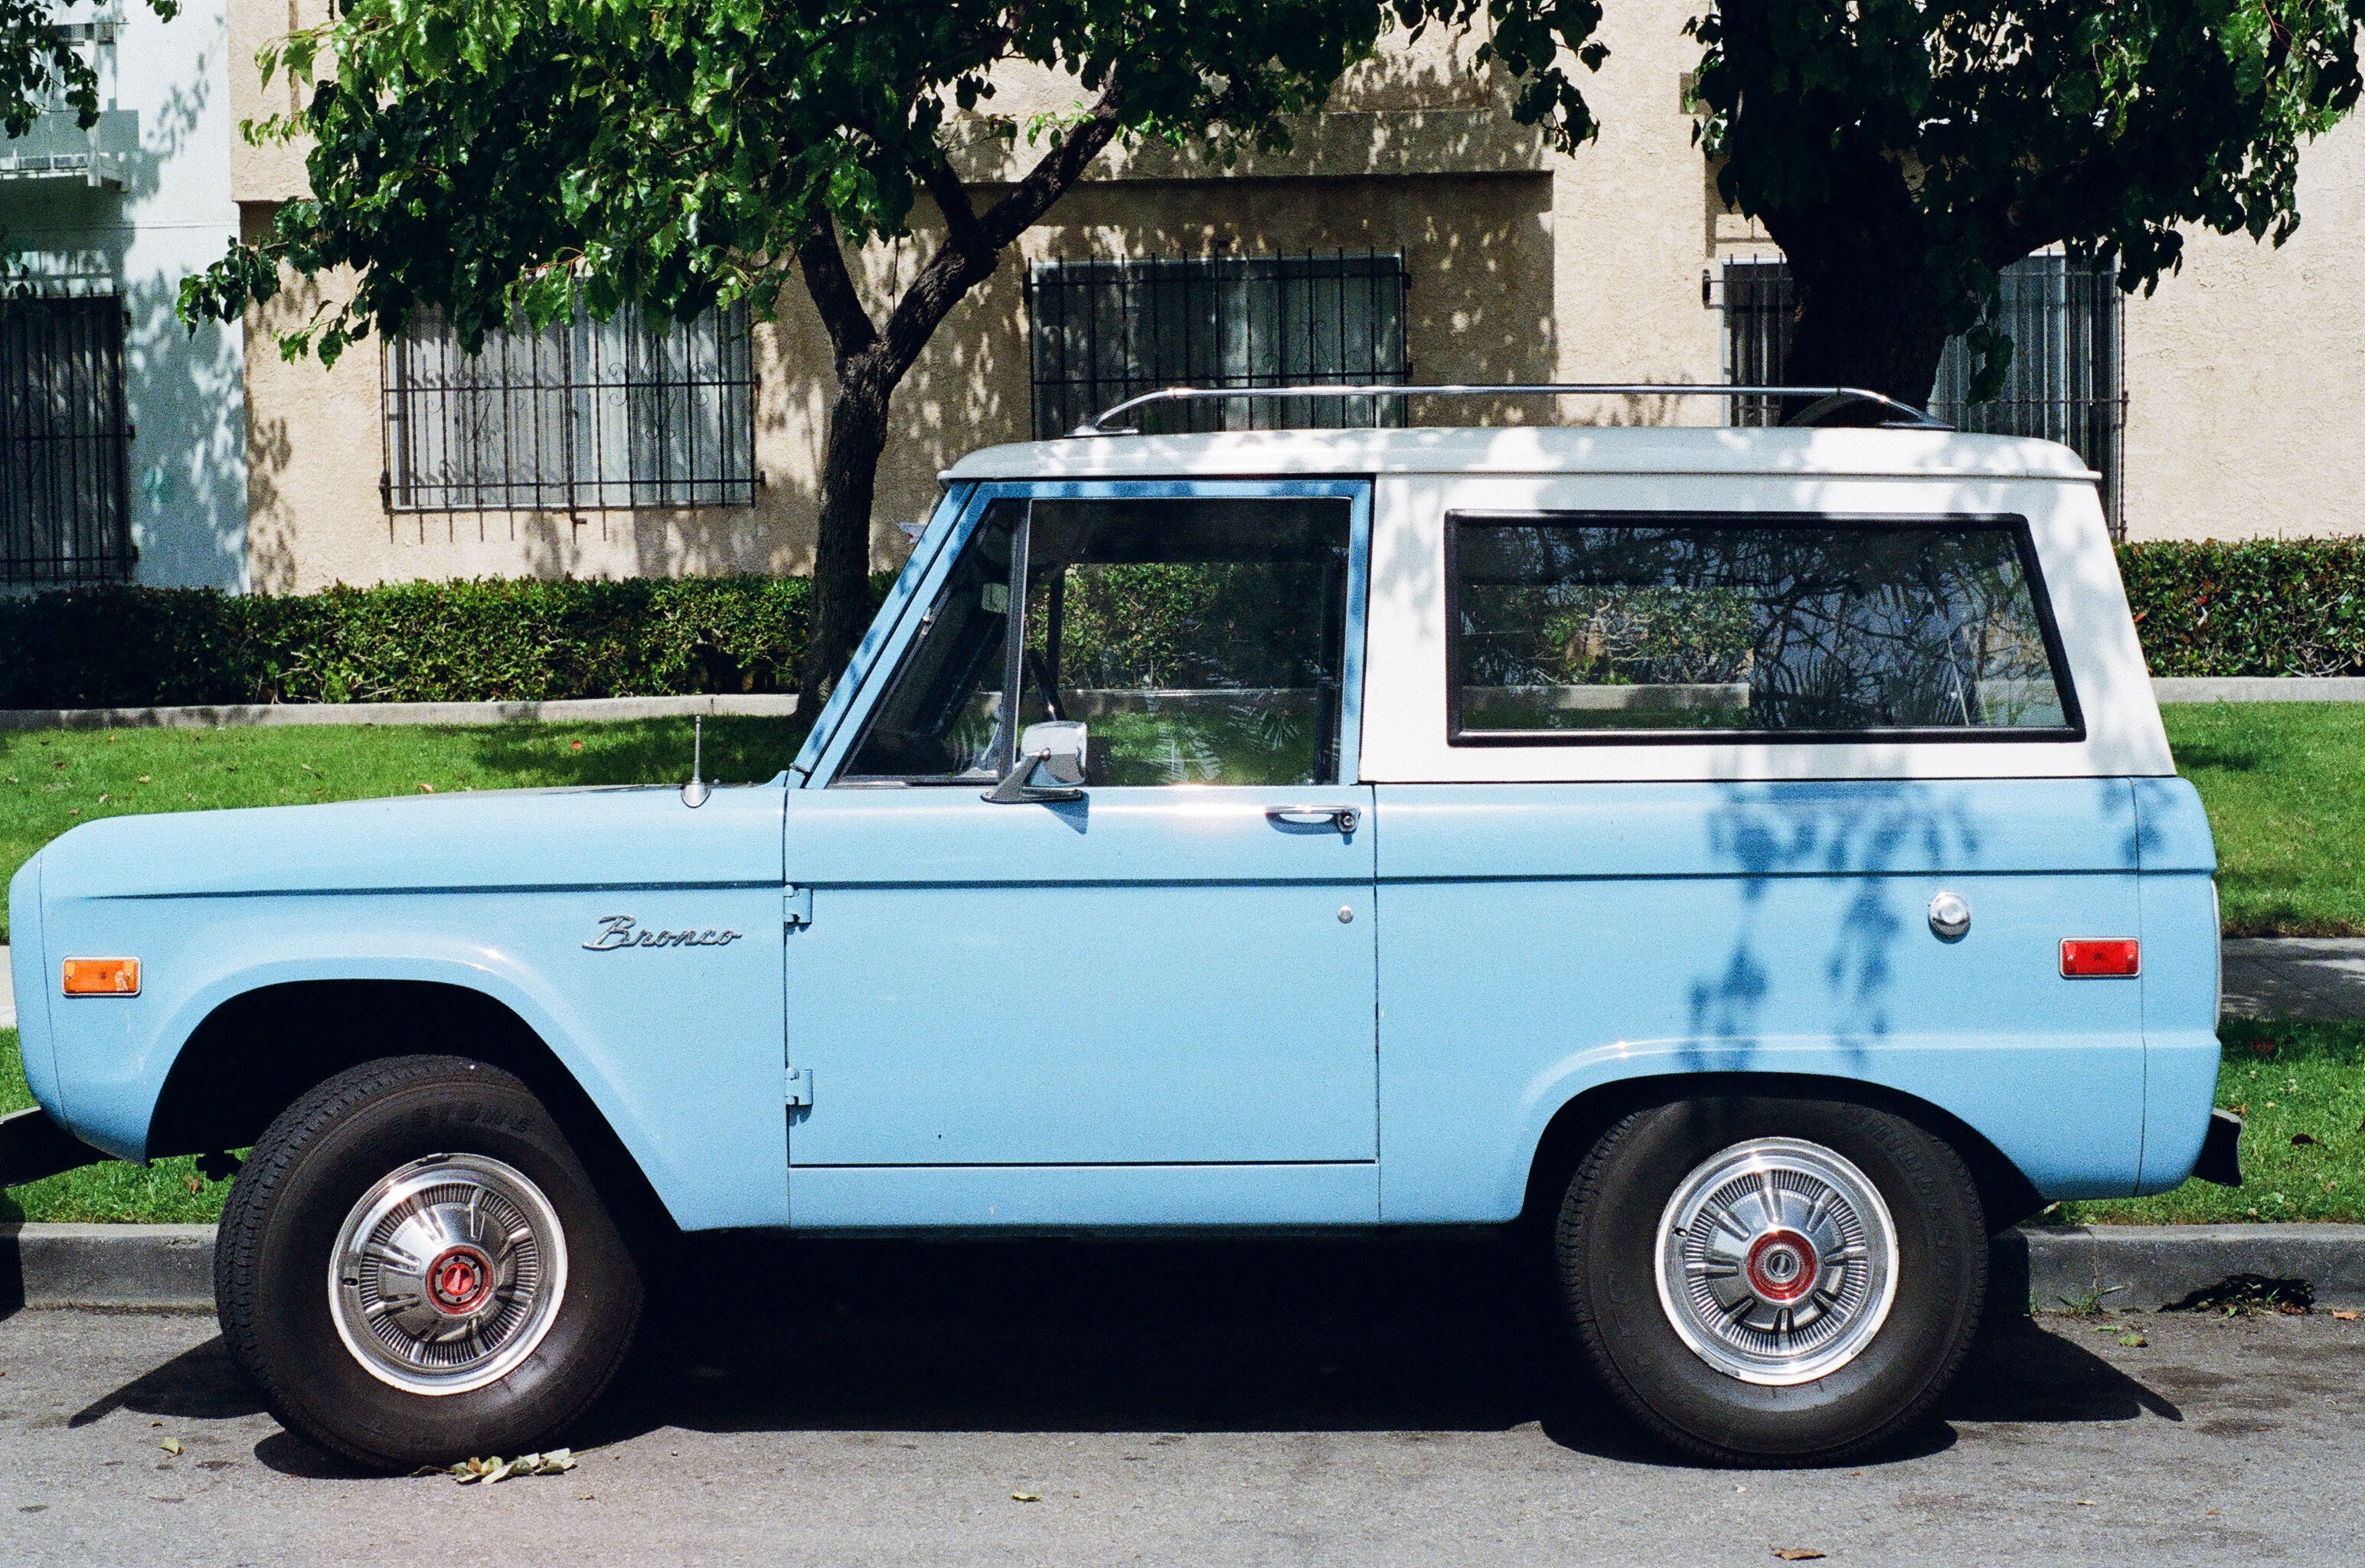
grass, traffic, street, car, vintage, automobile, old, jeep, transportation, transport, truck, vehicle, auto, blue, sunny, ford, tires, suv, wheels, oldtimer, bronco, 4x4, off road vehicle, sport utility vehicle, land vehicle, automobile make, automotive exterior, compact car, family car, compact sport utility vehicle, baby blue